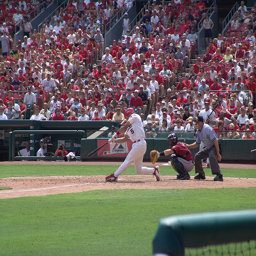
a baseball player swinging a bat at a ball
A baseball player swinging a bat over home plate.
A batter is batting at a baseball game.
Some players in action on the baseball field.
a man hitting a baseball at a baseball game full of spectators